The Three Tenors

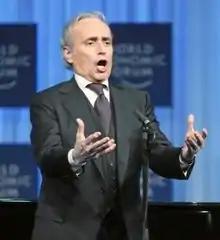
José Carreras

The concerts were a huge commercial success, and were accompanied by a series of best-selling recordings, including the original "Carreras-Domingo-Pavarotti in Concert", subsequently reissued as "The Three Tenors In Concert" (which holds the Guinness World Record for the best-selling classical music album), "The Three Tenors in Concert 1994", "The Three Tenors: Paris 1998", "The Three Tenors Christmas", and "The Best of The Three Tenors". Zubin Mehta conducted the performances in 1990 and 1994. The Paris concert was conducted by James Levine.